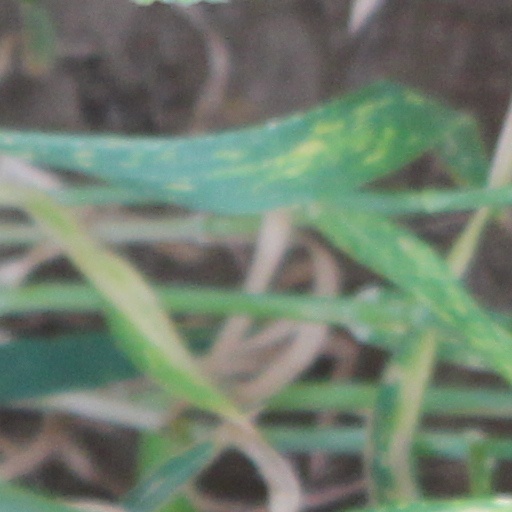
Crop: wheat